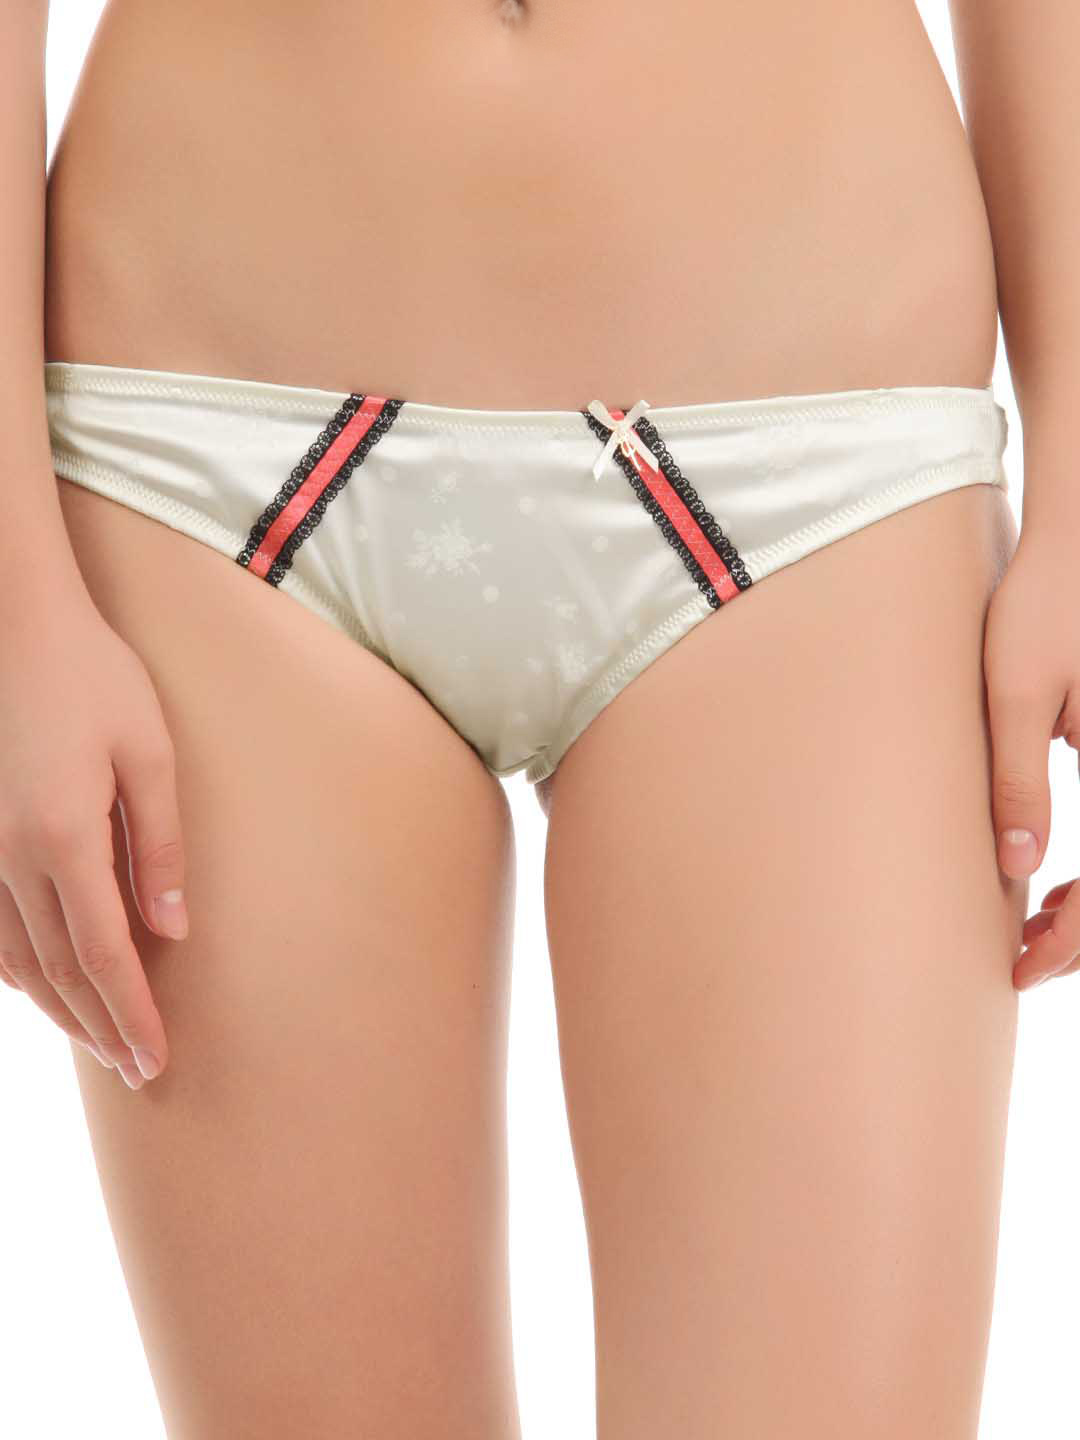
Avirate Cream Brief
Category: Apparel / Innerwear / Briefs
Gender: Women
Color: Cream
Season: Summer 2014
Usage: Casual